Mexican Federal Highway 145D

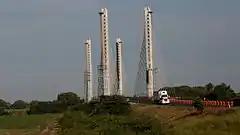
The Highway 145D bridge over the Papaloapan River

Highway 145D begins at an interchange with Highway 150D at La Tinaja, facilitating access to the port of Veracruz or further down Highway 150D toward Puebla and Mexico City. From there, the road heads southeast. At an interchange in Cosamaloapan, travelers encounter one of the highway's two toll plazas; the other is located at Acayucan, where it meets Highway 185. The route designation ends at the interchange with Mexican Federal Highway 185 serving Cosoleacaque and Minatitlán.